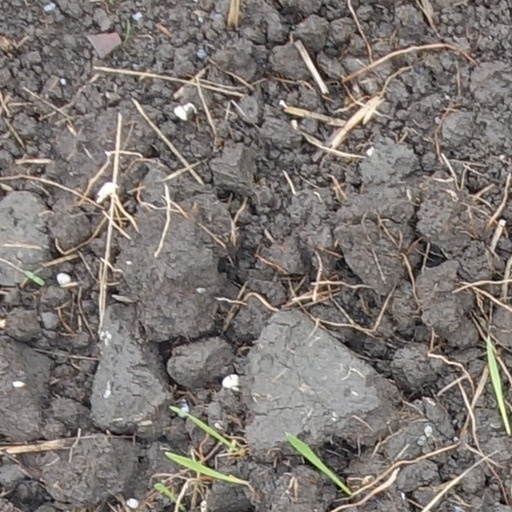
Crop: wheat